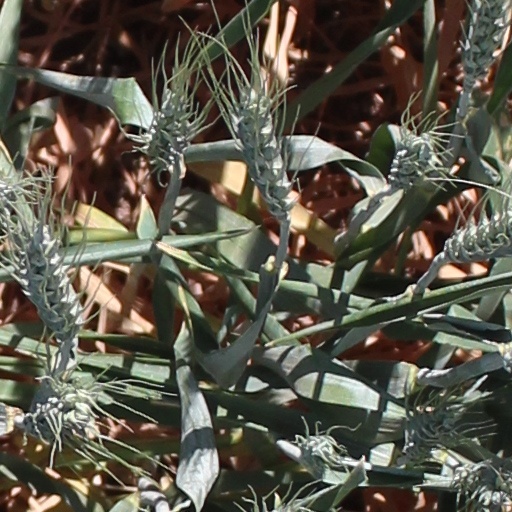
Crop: wheat